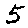
Label: 5